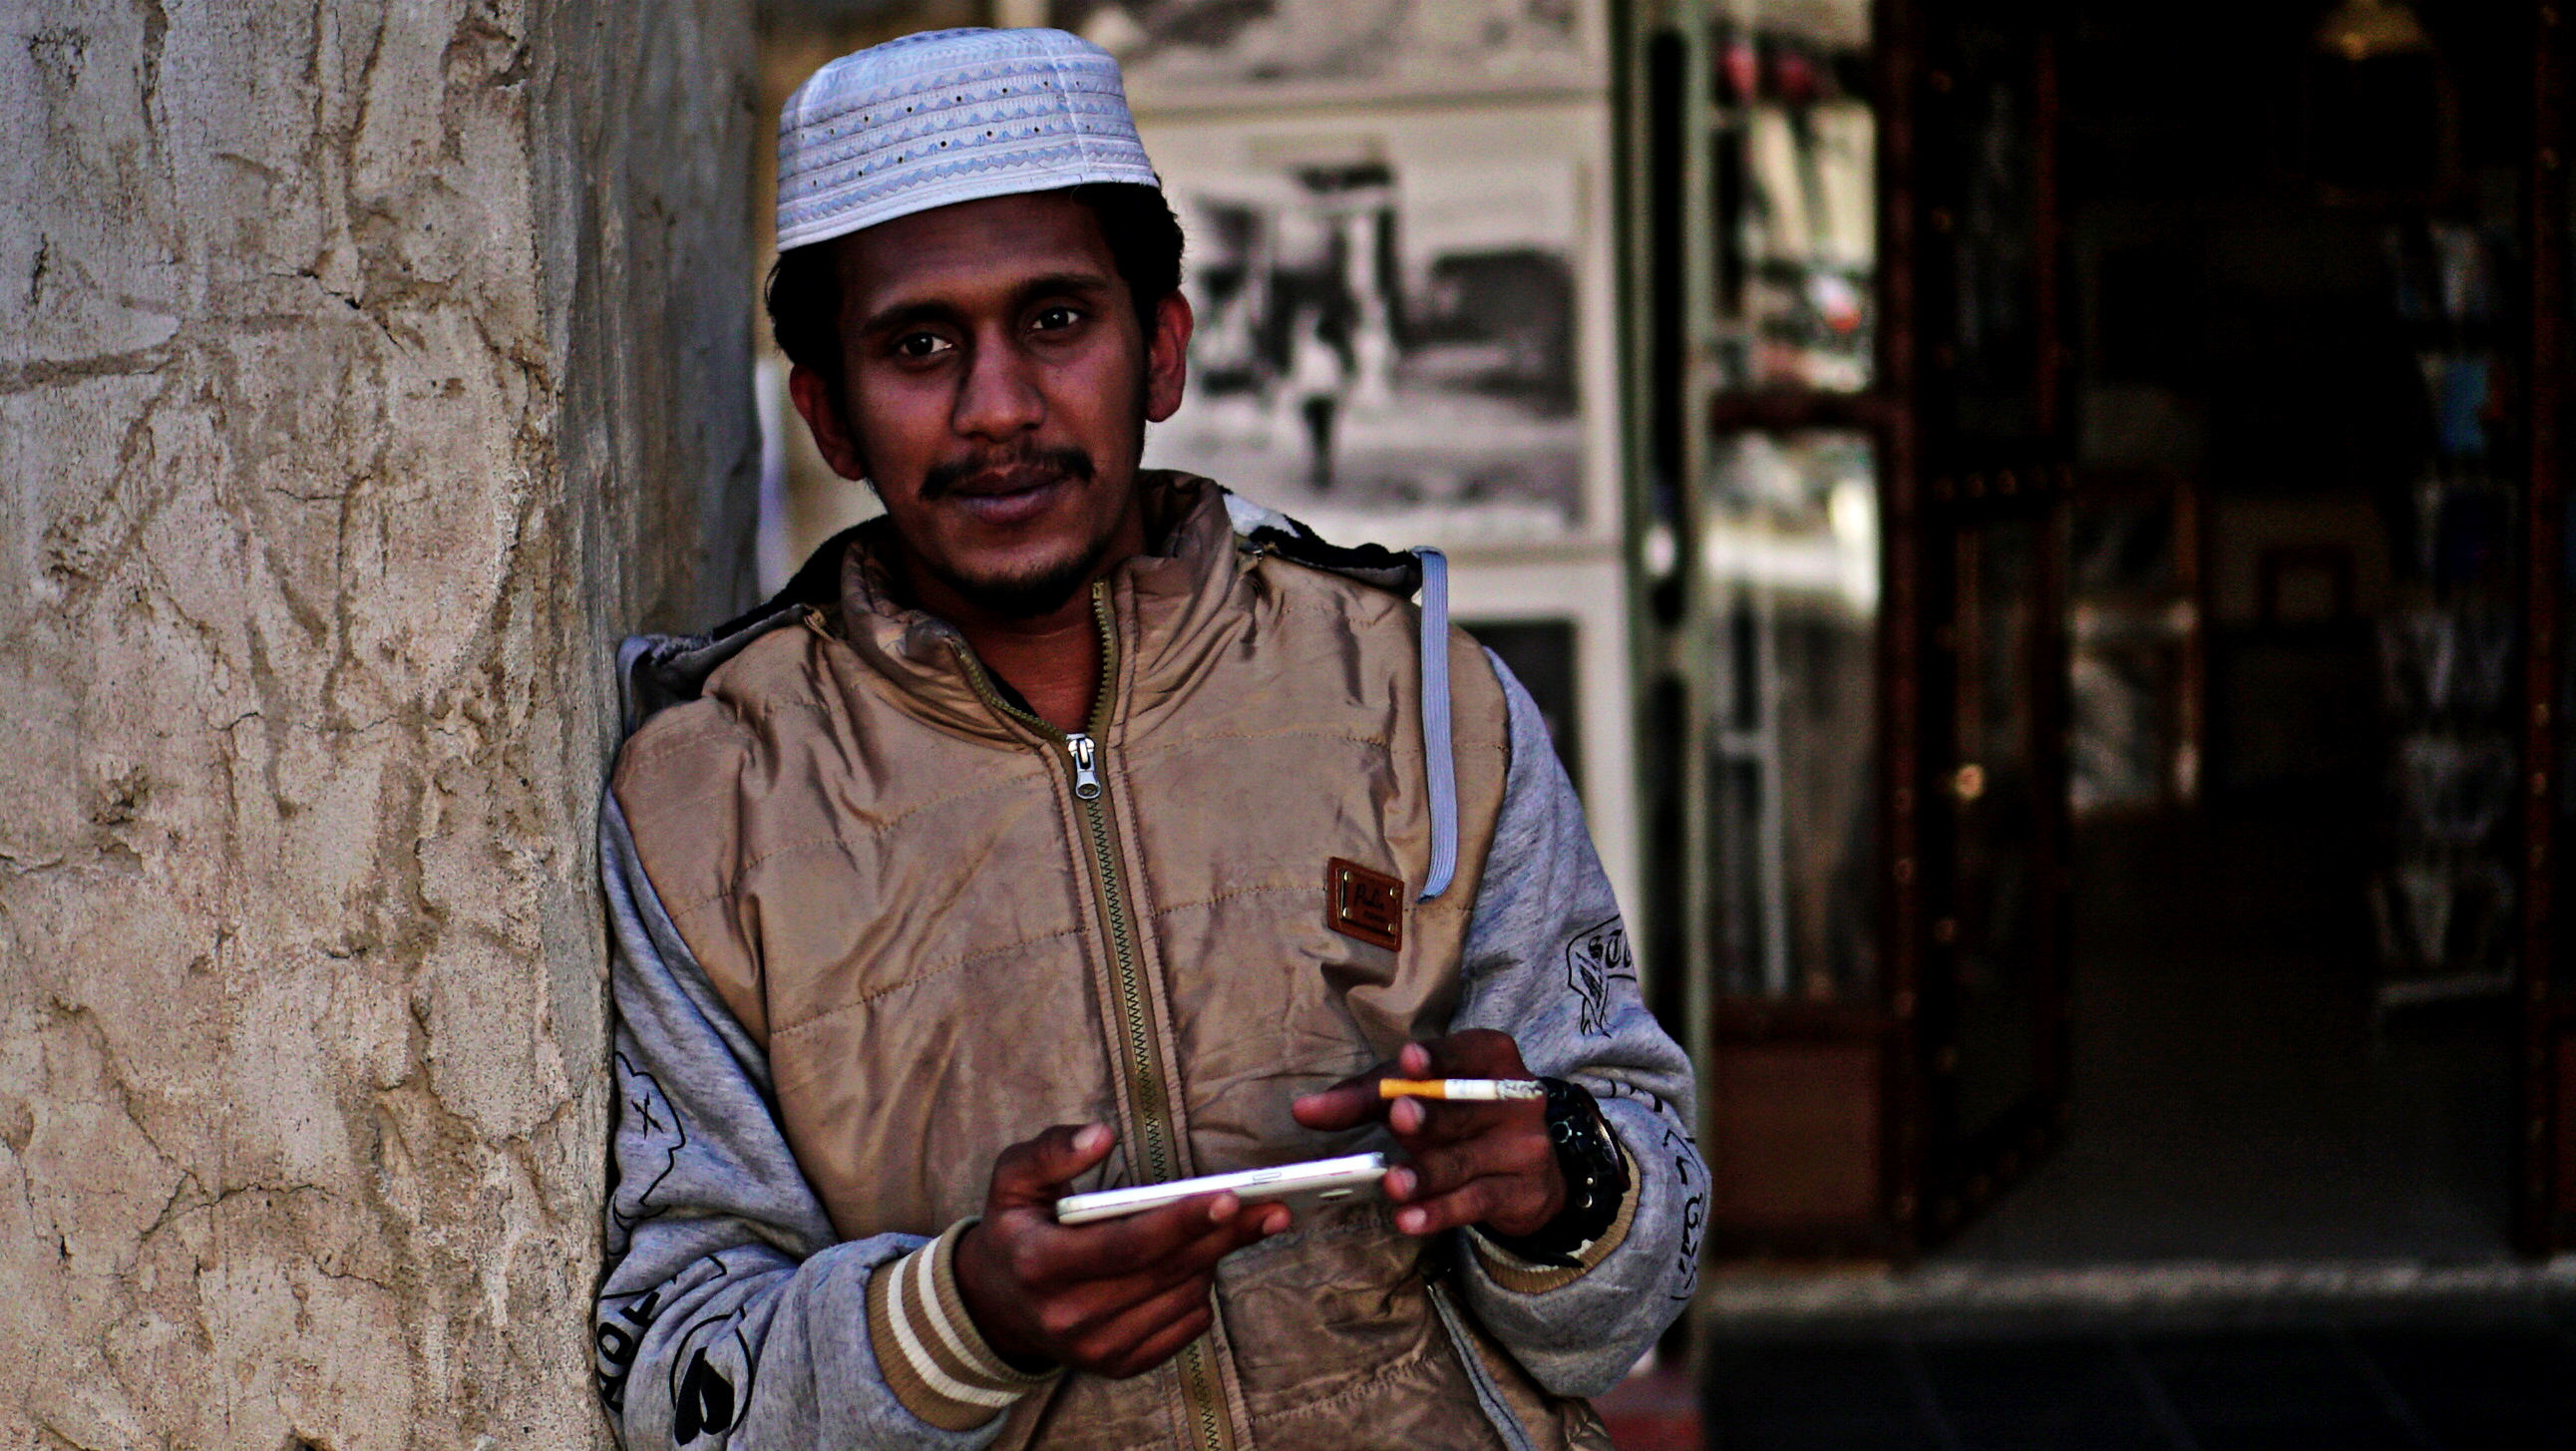
human, street